Rhondda and Swansea Bay Railway

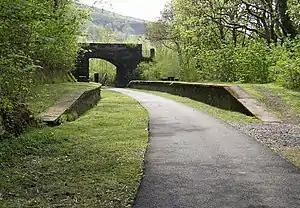
Cynonville railway station in 2013

The relationship with the GWR for onward conveyance of mineral traffic from the R&SBR line proved disadvantageous to the R&SBR, and in 1891 it was decided to cancel the agreement with them regarding the conveyance of R&SBR traffic, and on 27 June 1892 powers were obtained in the ' (55 & 56 Vict. c. clxxix) to extend the R&SBR line from Briton Ferry to Swansea, including a swing bridge near Neath, which by now was accepted by the community there. Finally in June 1893 a further act of Parliament, the ' (56 & 57 Vict. c. lxiv) sanctioned the construction of the line between Aberavon and Briton Ferry in place of the 1891 authorisation.